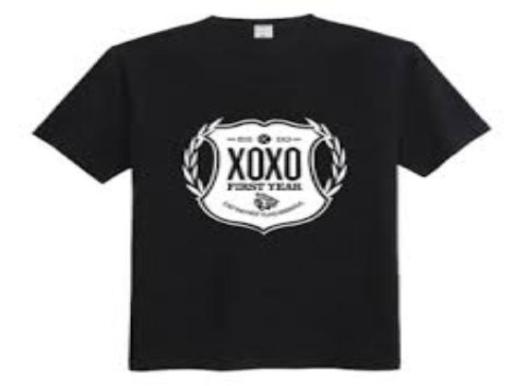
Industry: Clothes